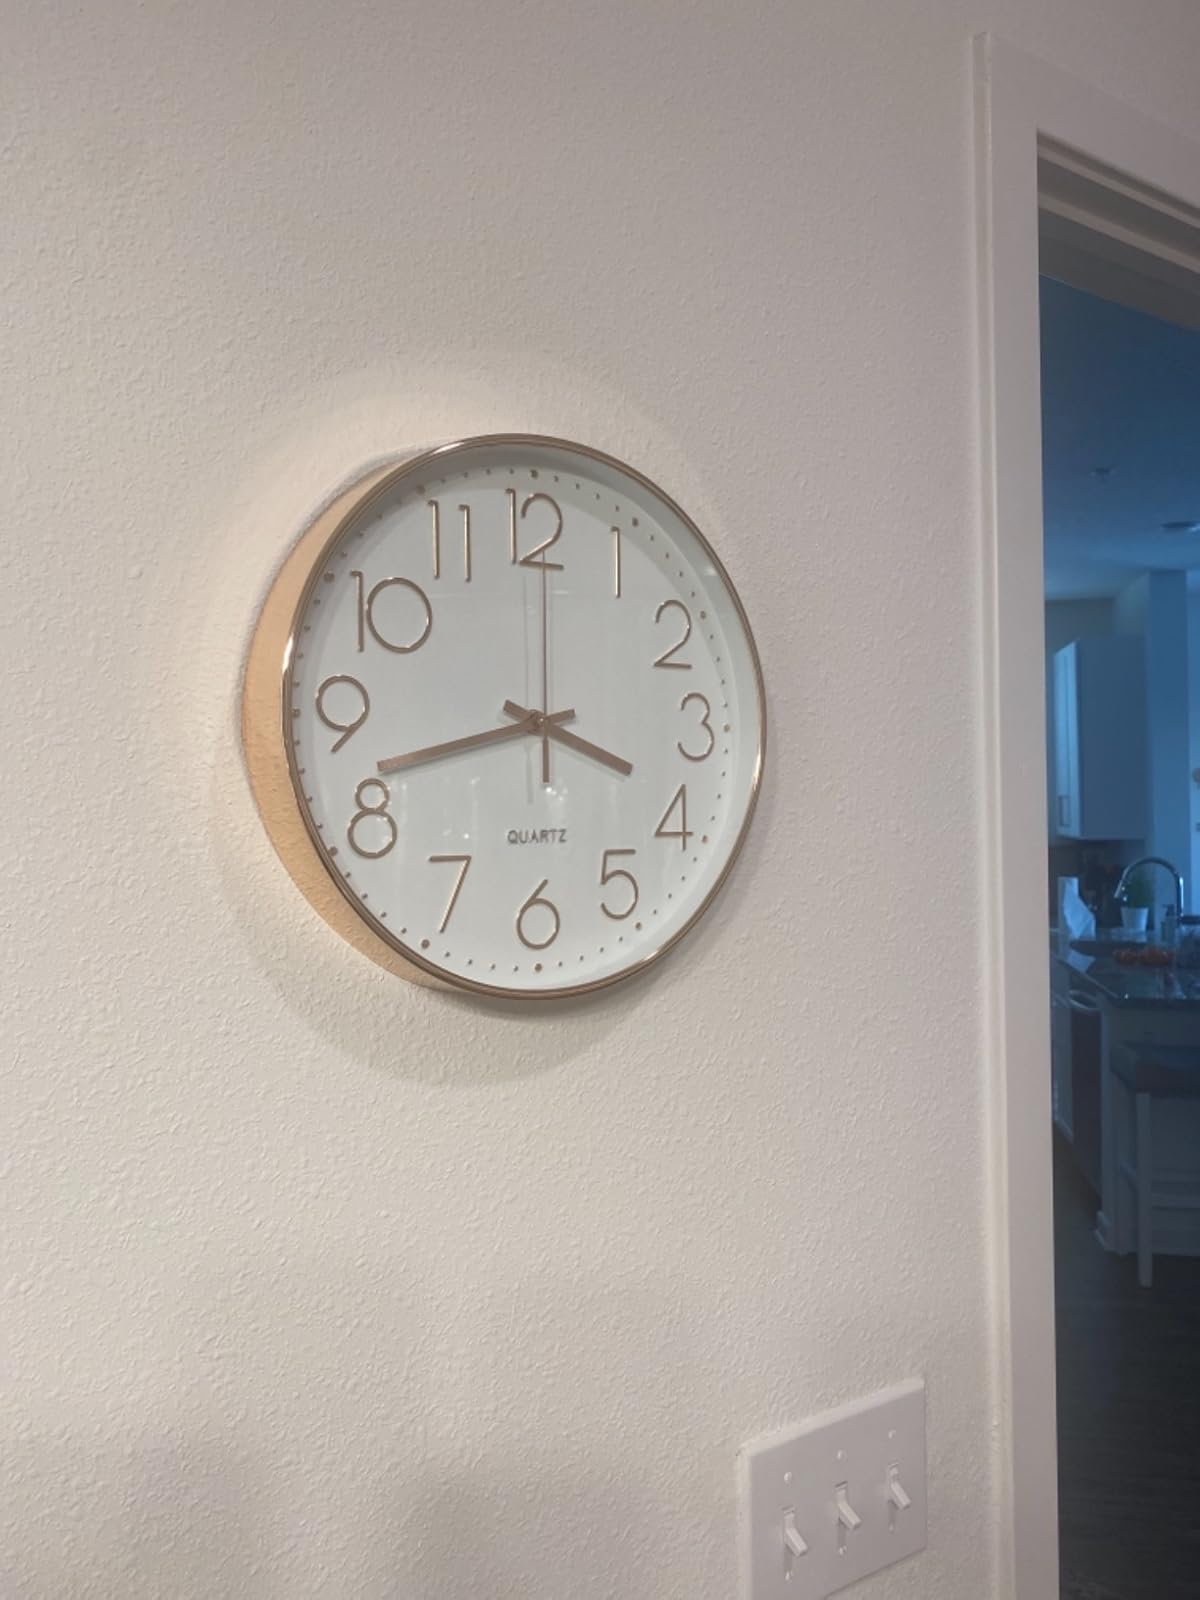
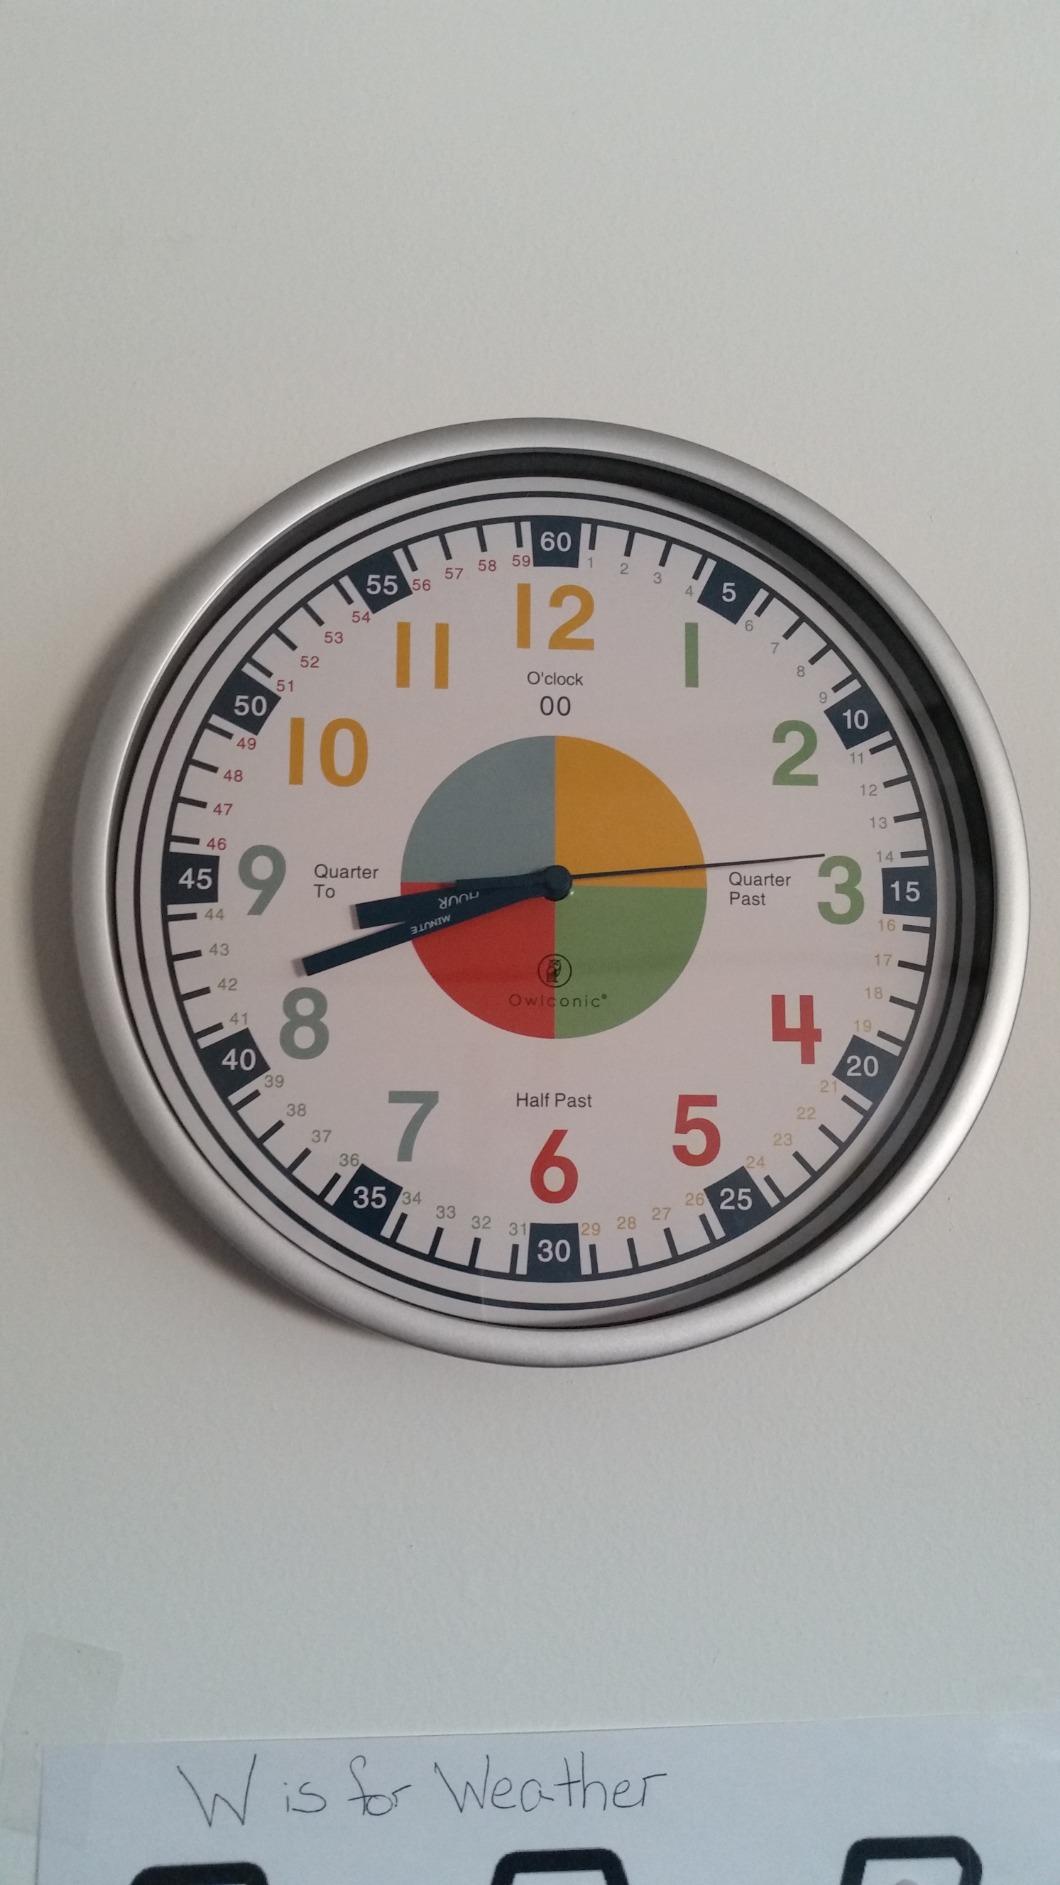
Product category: clock
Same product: no